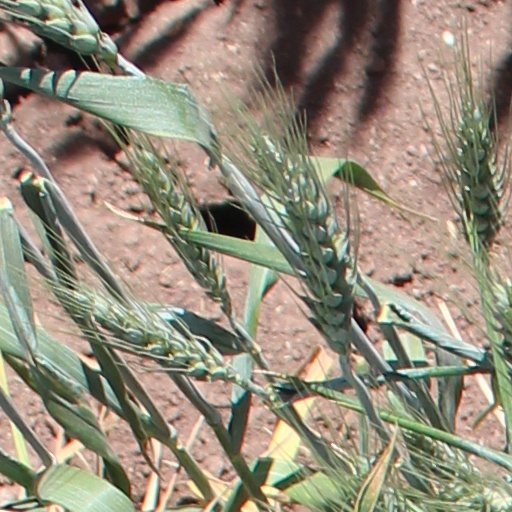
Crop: wheat